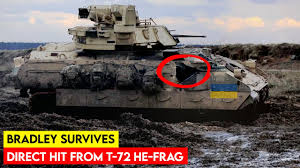
Label: T-72